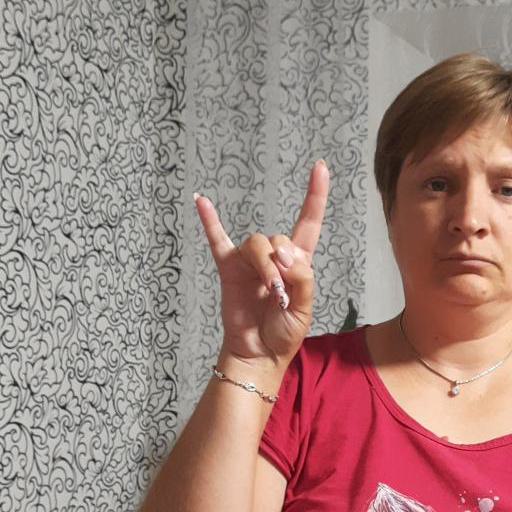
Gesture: rock